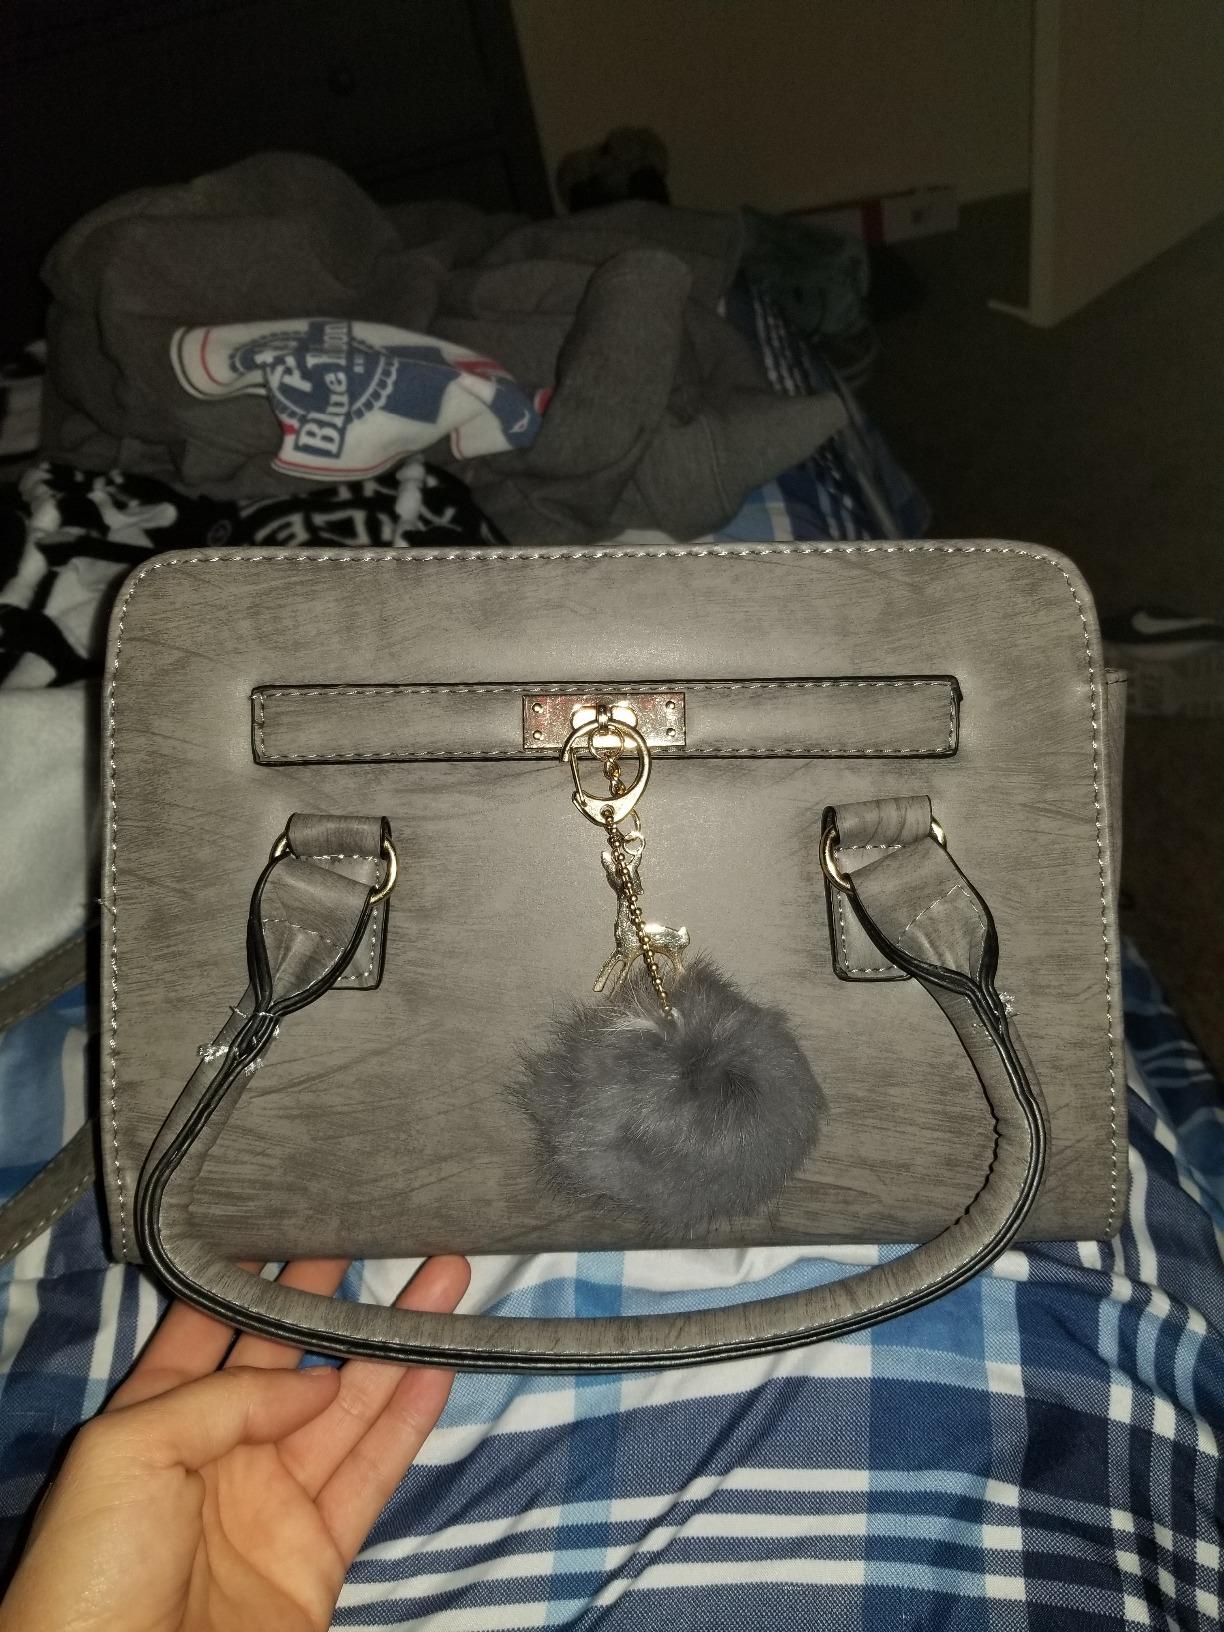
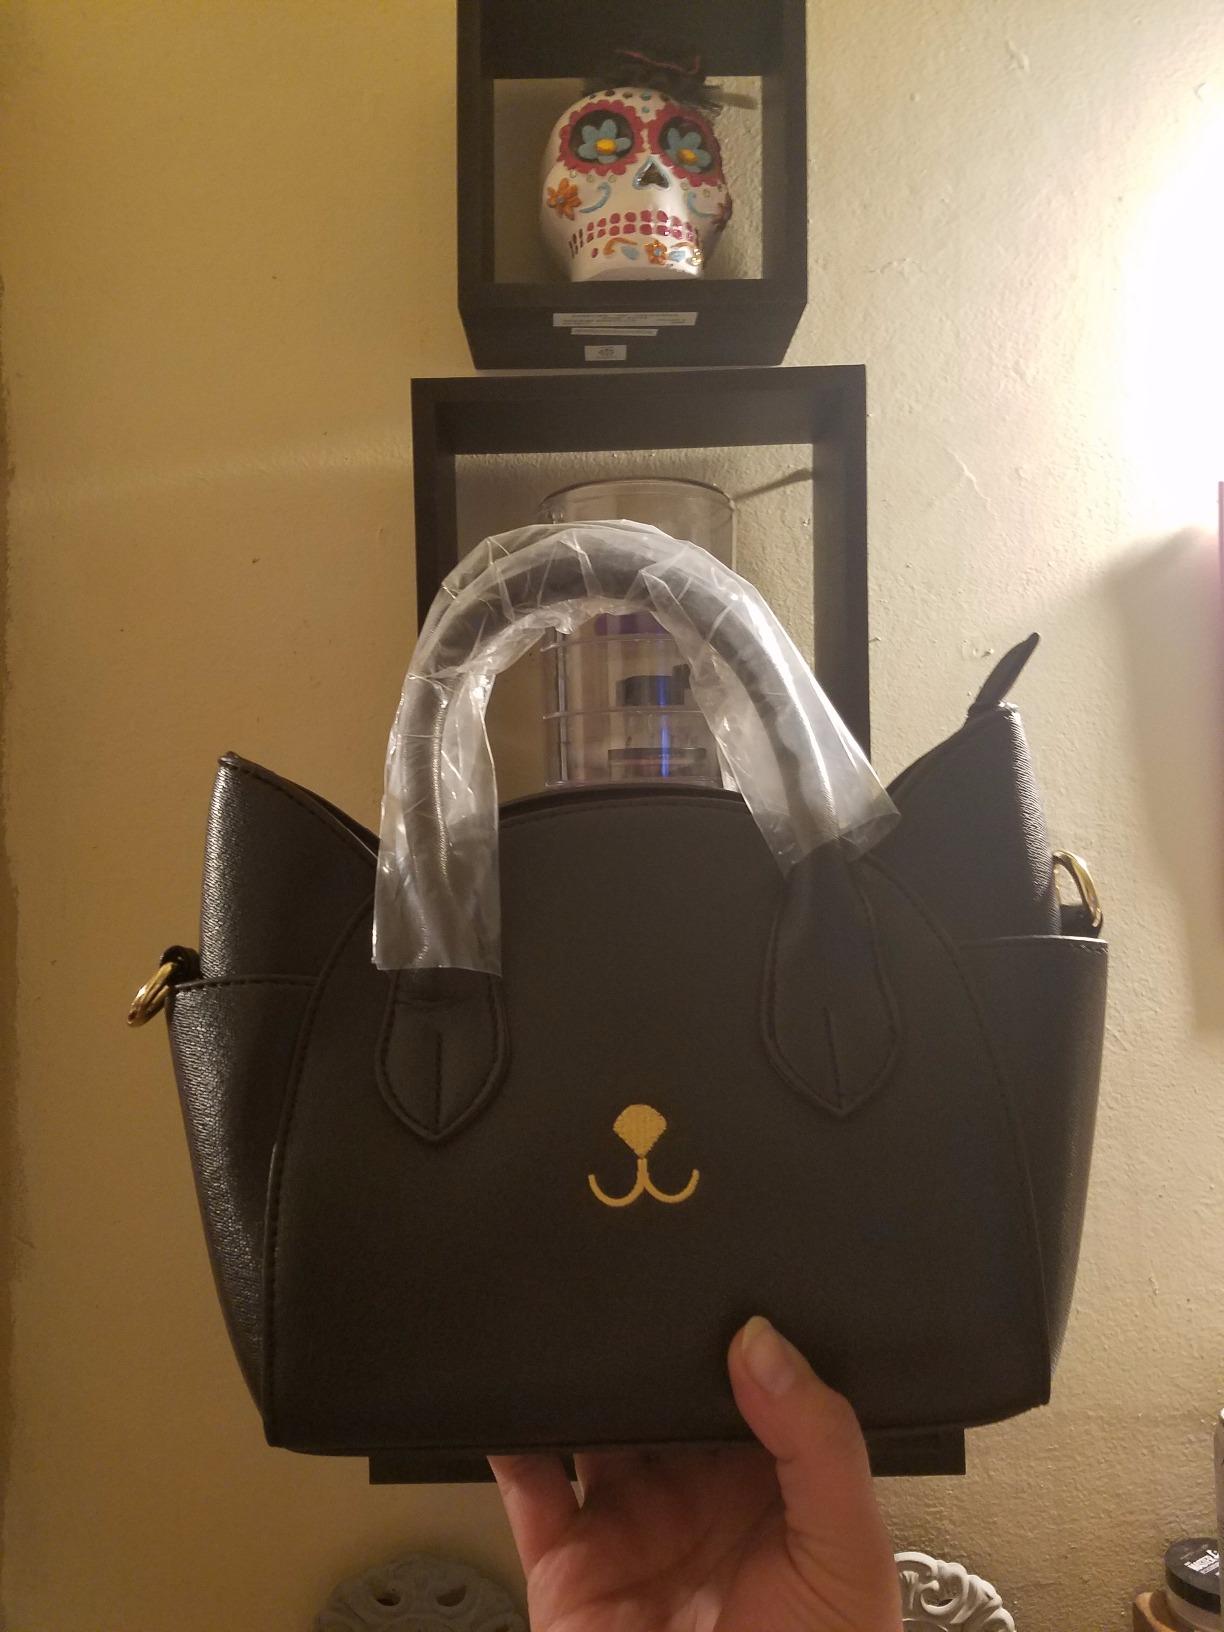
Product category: accessories_handbag
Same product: no